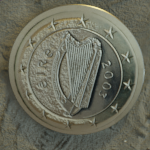
Coin value: 1euro
Country: ie
Edition: standard